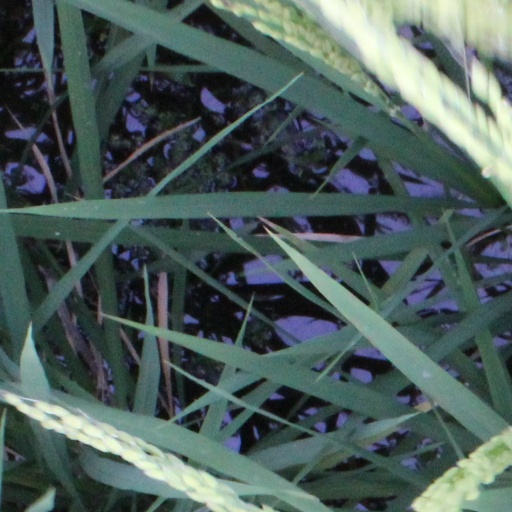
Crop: rice